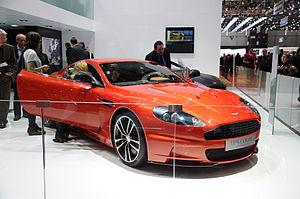
Salon international de l'automobile de Genève 2012